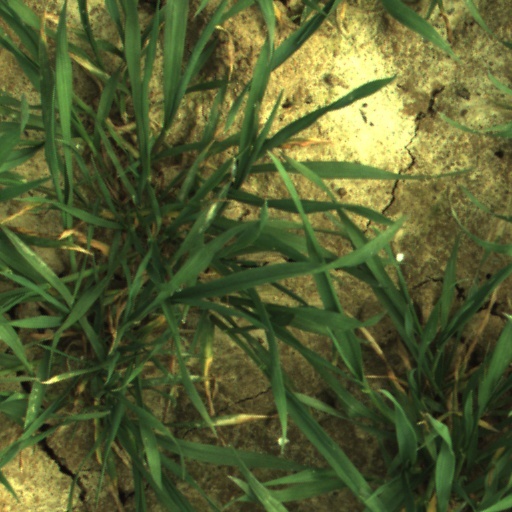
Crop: wheat